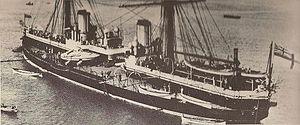
Le HMS Inflexible est un cuirassé à coque en fer de l’ère victorienne dont l'artillerie était montée sur tourelles centrales. Ce vaisseau fut construit dans les années 1870 pour la Royal Navy, afin de s'opposer à la menace croissante d'une hégémonie de la Regia Marina italienne en Méditerranée.